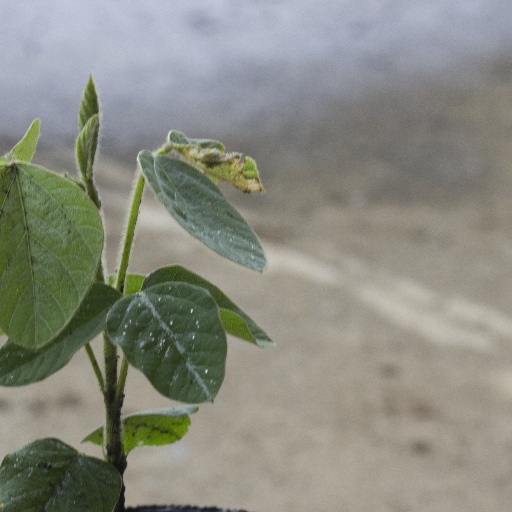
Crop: soybean